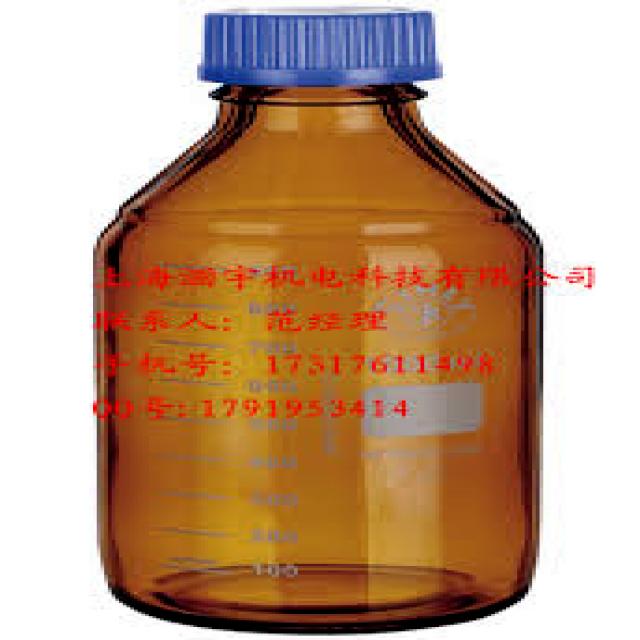
Label: Glass